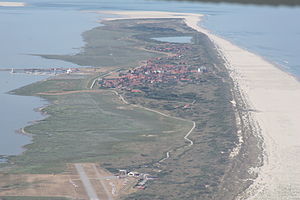
Juist
Luftfoto af Juist set fra øst
Juist er en lav sandø i den sydlige del af Nordsøen i Landkreis Aurich i den tyske delstat Niedersachsen. Juist er en af de Østfrisiske øer og regnes som en del af det historiske landskab Østfrisland.